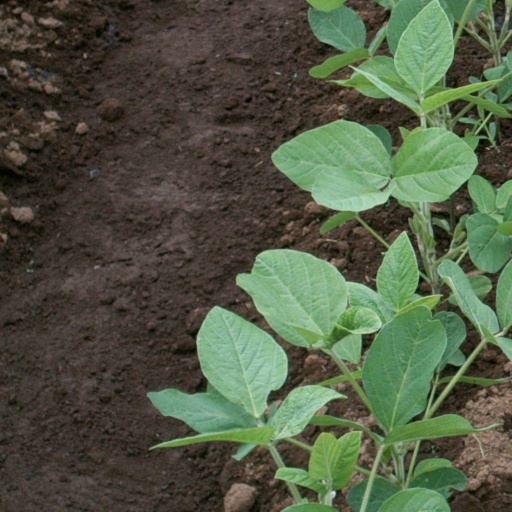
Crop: soybean